Cosma Spessotto

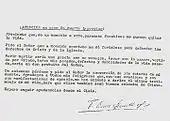
Text of his last will.

The process for the canonization of Spessottol was opened by the Roman Catholic Diocese of Zacatecoluca on 17 July 1999. The diocesan process opened on 14 June 2000 and closed on 14 June 2001, the anniversary of Spessotto's death.